365-Euro-Ticket

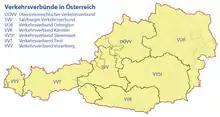
Map of transport associations and tariff associations in Austria

In the following is a (by far) non-exhaustive list of examples for 365-euro tickets in Austria. The first and most prominent example is Vienna since this city was the pioneer for other Austrian and German cities and regions to introduce a 365-euro ticket.